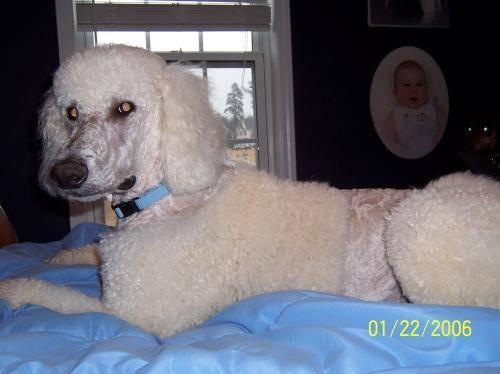
dog